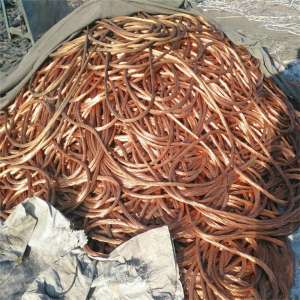
Label: trash